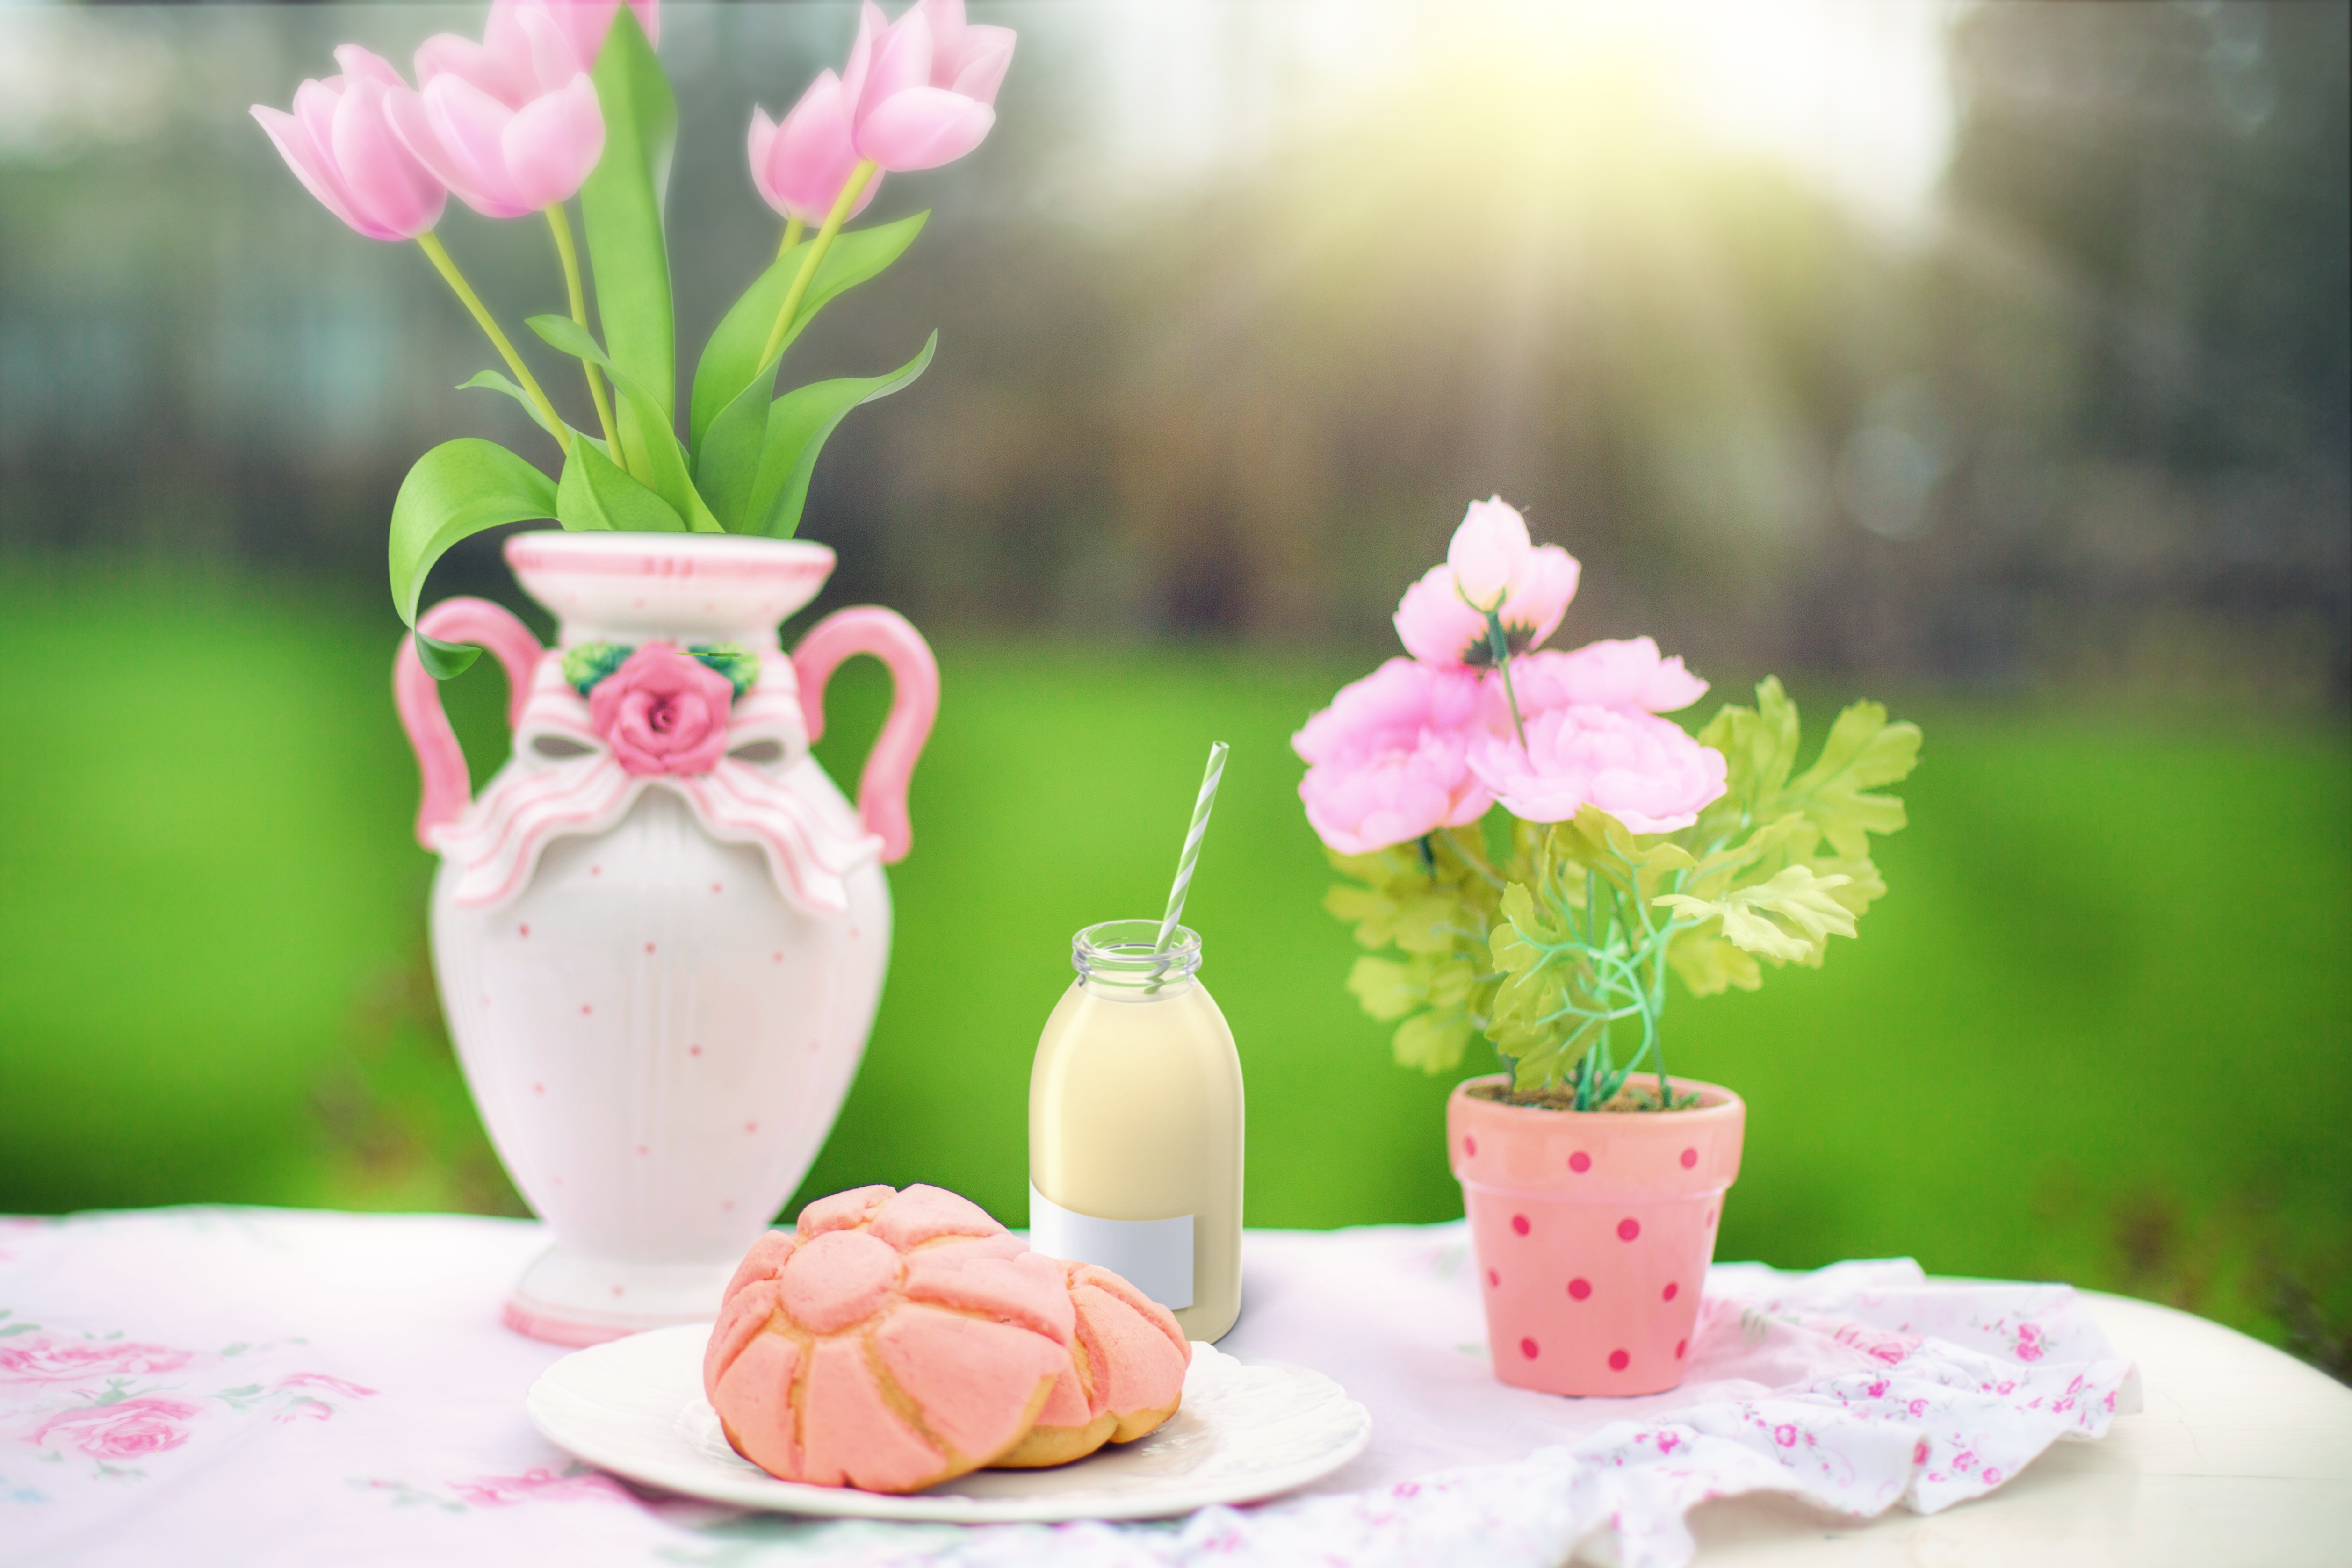
plant, sweet, flower, petal, summer, food, spring, colorful, pink, breakfast, milk, snack, dessert, flora, delicious, pastry, flowers, picnic, floristry, sweetness, flower bouquet, centrepiece, outdoor snack